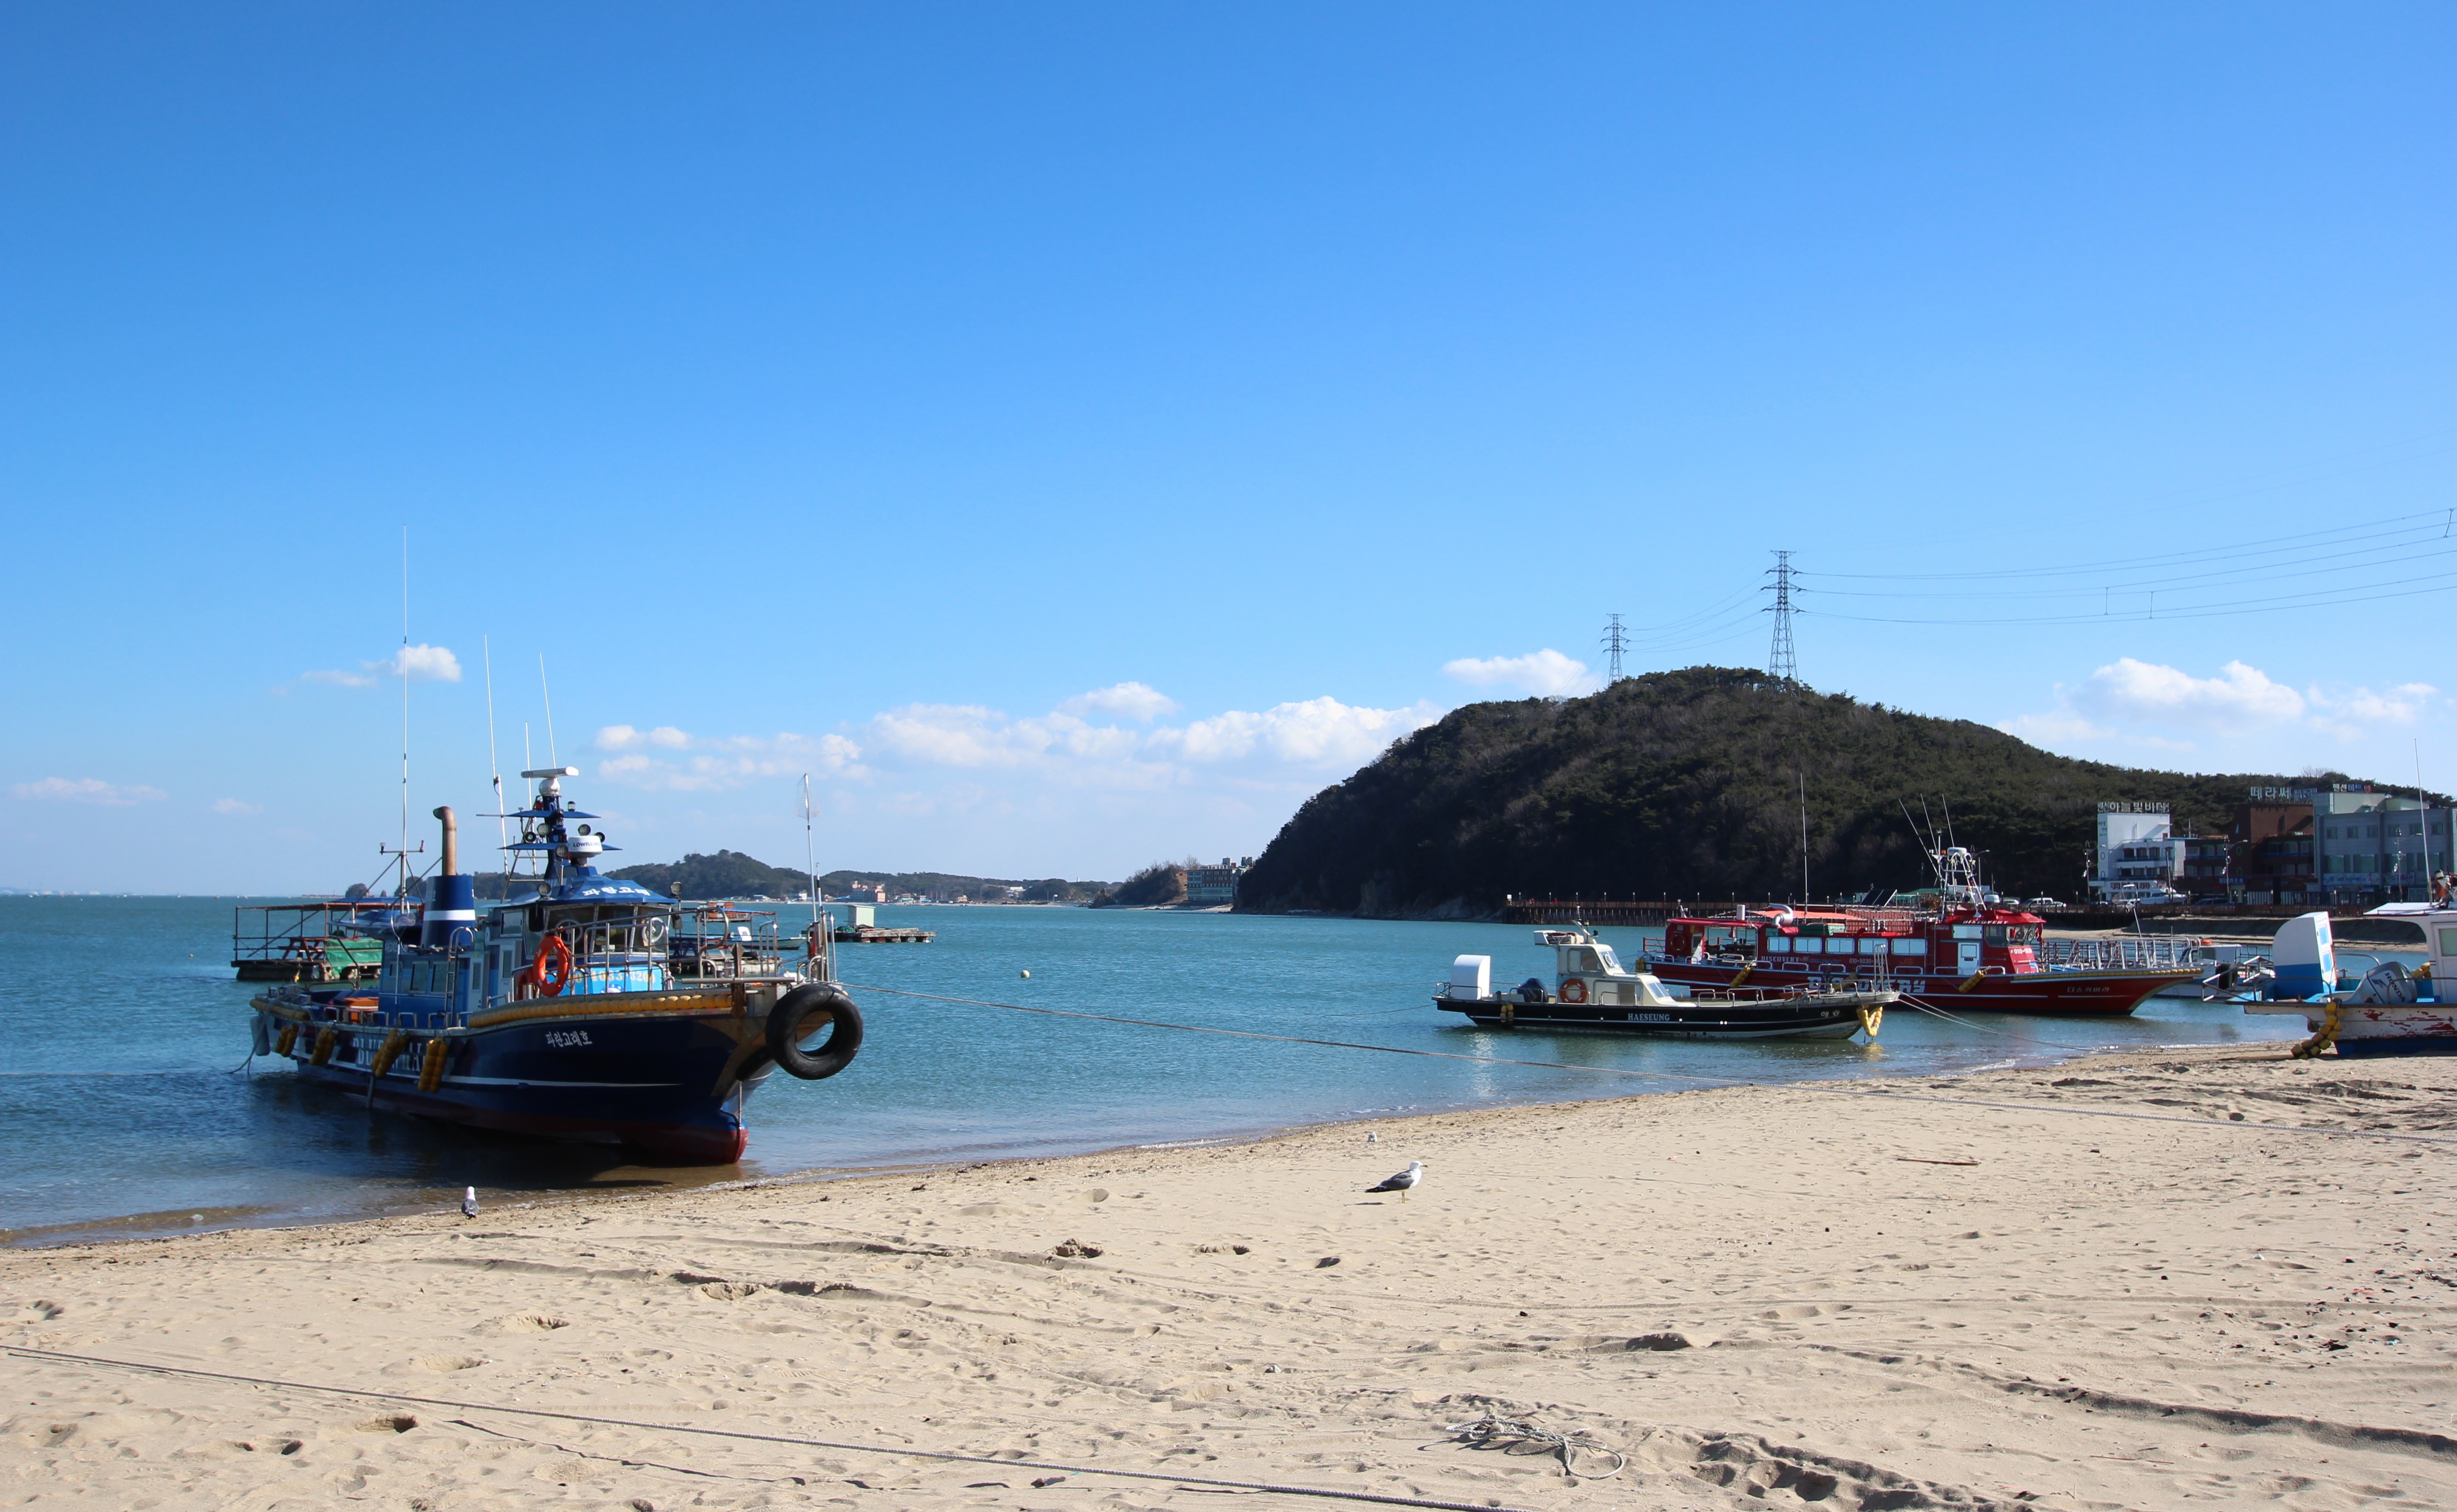
beach, sea, coast, nature, sand, ocean, sky, boat, shore, vacation, vehicle, bay, harbor, port, body of water, ferry, watercraft, times, fishing vessel, dangjin, meat boats